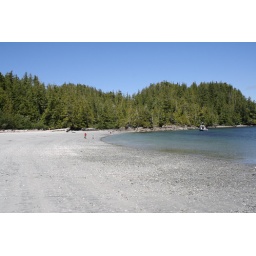
secret sand beach in the middle of nowhere